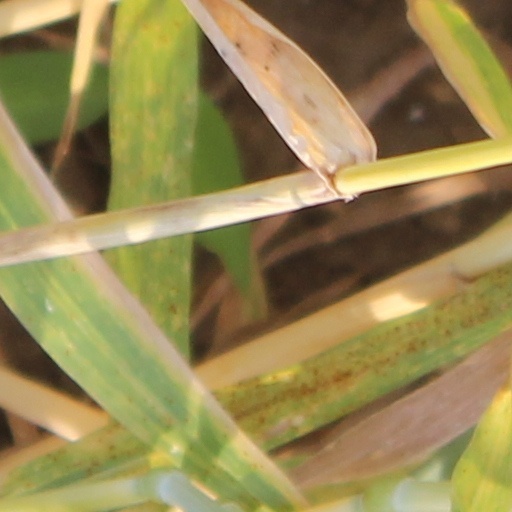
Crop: wheat